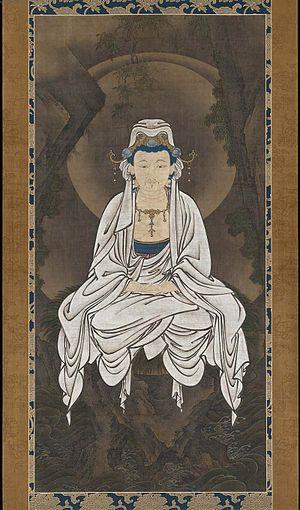
Le bodhisattva Avalokiteshvara, est sans doute le grand bodhisattva le plus vénéré et le plus populaire parmi les bouddhistes du Grand véhicule. Il est aussi utilisé comme yidam dans les méditations tantriques.
Le bouddhisme est, selon le point de vue, une religion, une philosophie, voire les deux, dont les origines se situent en Inde au Vᵉ siècle av. J.-C. à la suite de l'éveil de Siddhartha Gautama et de la diffusion de son enseignement.
Bernard Frank, né à Paris le 28 février 1927 et mort le 15 octobre 1996, est un orientaliste français spécialiste du Japon. Il fut successivement chargé de recherche au Centre national de la recherche scientifique, chargé de conférences à la Section des Sciences Religieuses de l'École pratique des hautes études, directeur d'études à la Section des Sciences historiques et philologiques de l'École pratique des hautes études, puis Professeur au Collège de France.